Cinema of Canada

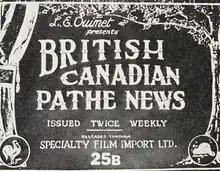
The title card of British Canadian Pathe News as presented by Léo-Ernest Ouimet's Specialty Film Import.

The first recorded feature film created in Canada was "Evangeline". There were multiple attempts to create an independent film industry in Canada in the early 20th century. Thirty-six companies meant for film production were created between 1914 and 1922, but the majority of the companies did not produce any films.